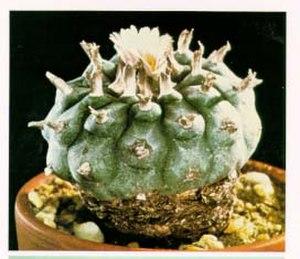
Carlos Castaneda, né le 25 décembre 1925 à Cajamarca, Pérou et mort le 27 avril 1998 à Los Angeles, est un écrivain métis américain, docteur en anthropologie. Il est connu pour ses ouvrages relatant l'enseignement chamanique qu'il a reçu d'un « homme de connaissance » yaqui dénommé don Juan Matus.